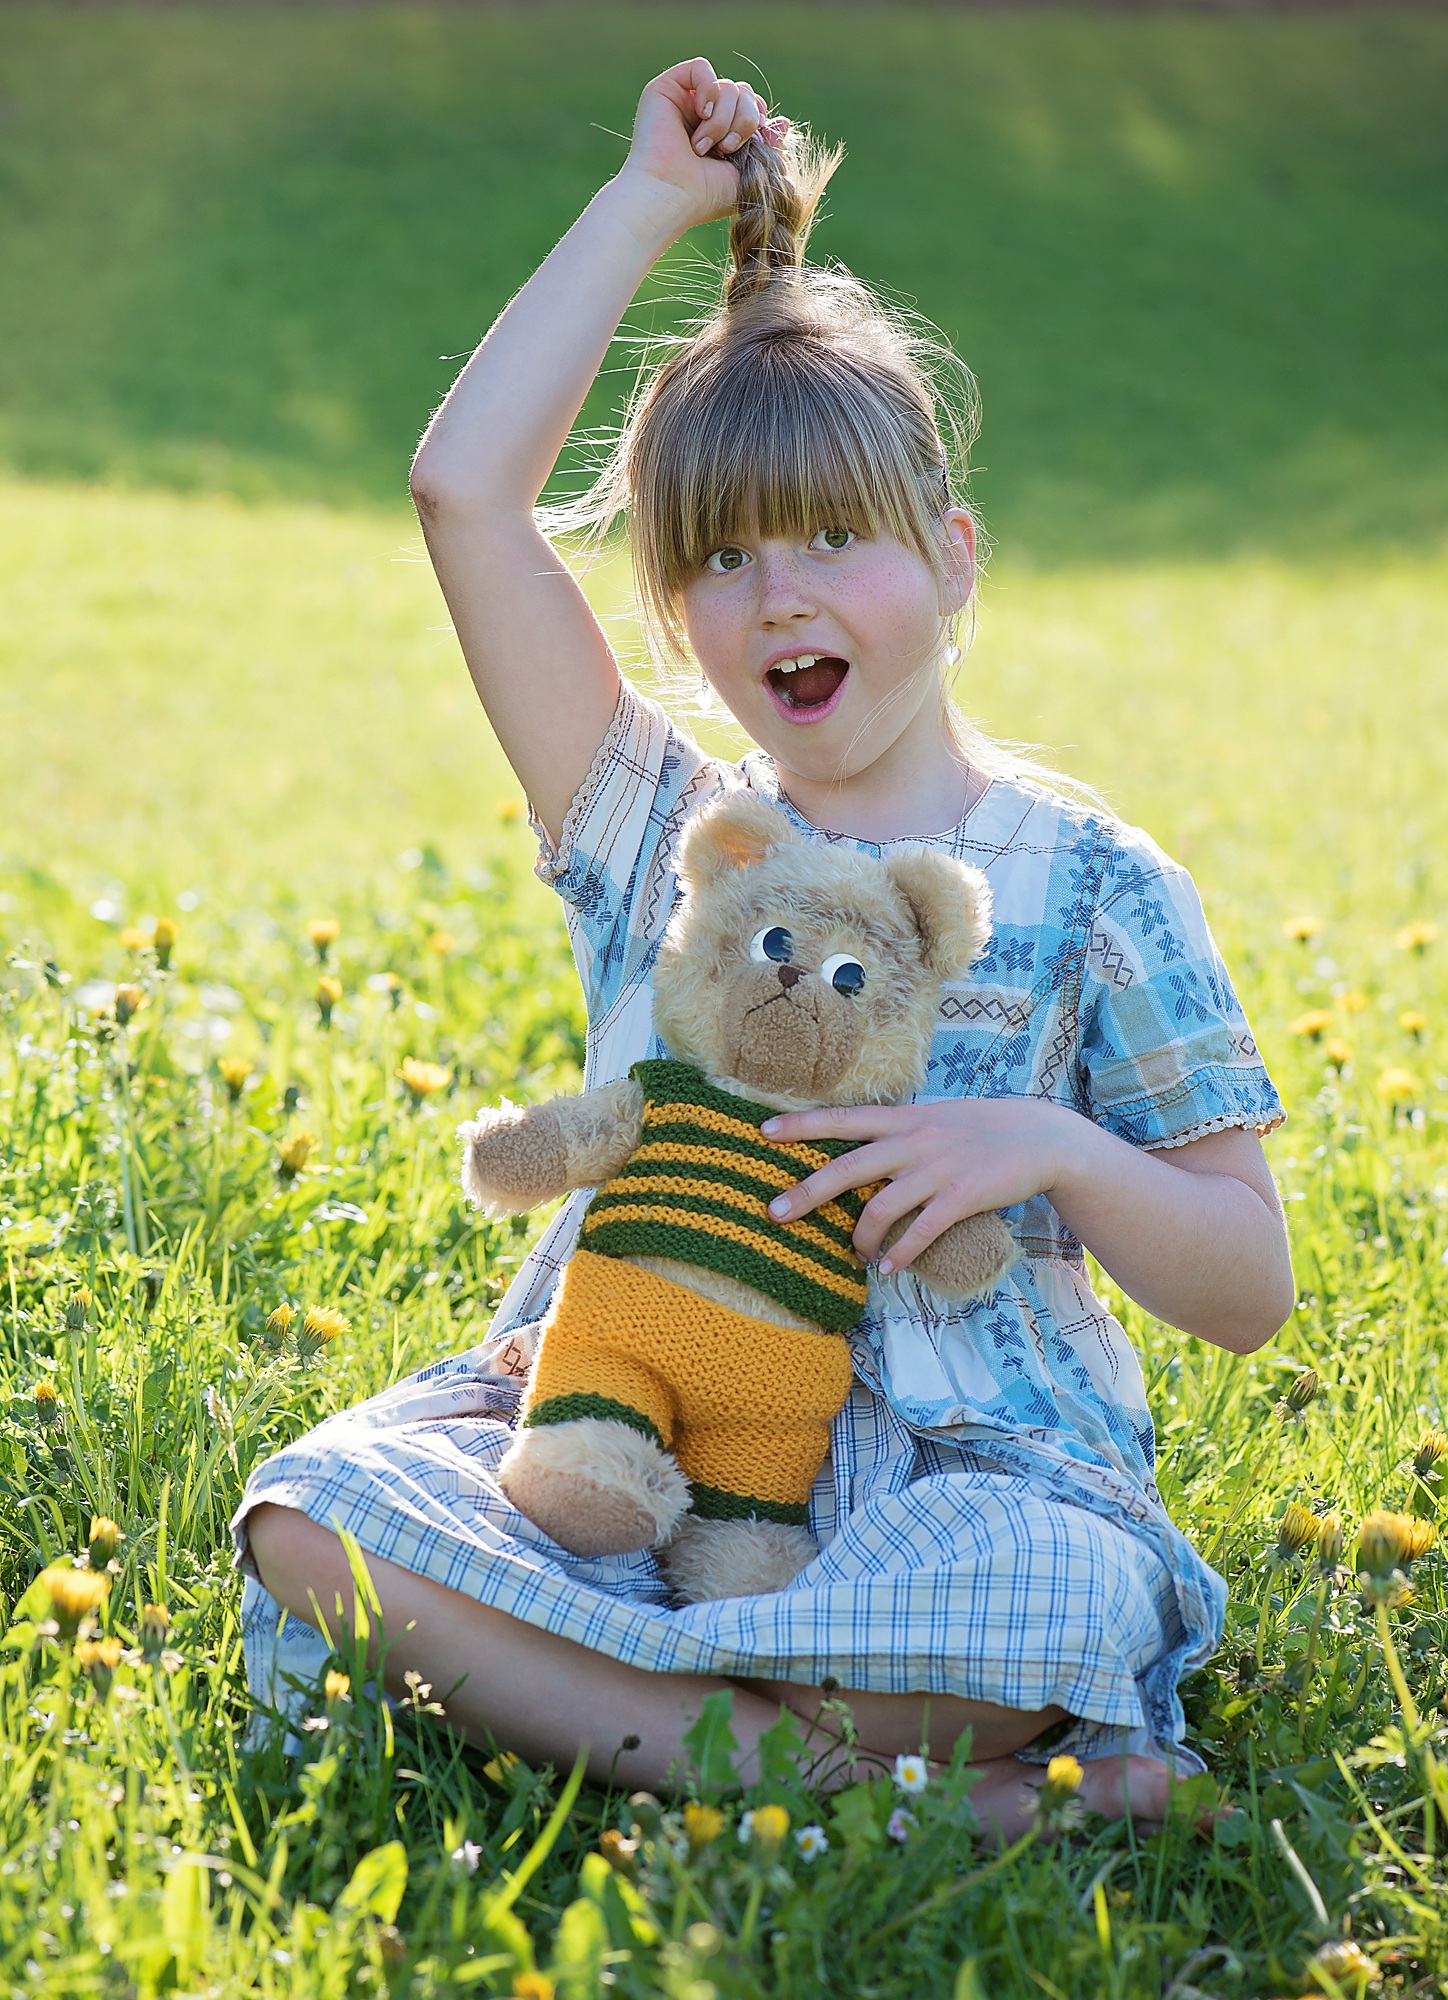
nature, grass, person, people, girl, lawn, meadow, play, sitting, child, human, toy, teddy bear, infant, toddler, out, teddy, human positions